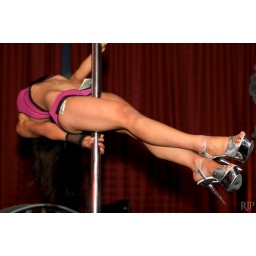
Go Go dancing while showing off those shiny silver shoes of hers.   - Photo by Ross Pearson